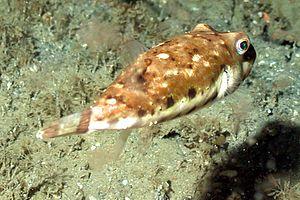
Les Tétraodontidés ou poissons-ballons ou poissons-globes forment une famille de poissons ayant la capacité de gonfler. Une autre de leurs caractéristiques est de ne pas avoir de piquants, ce qui les distingue des poissons du genre Diodon qui en ont.